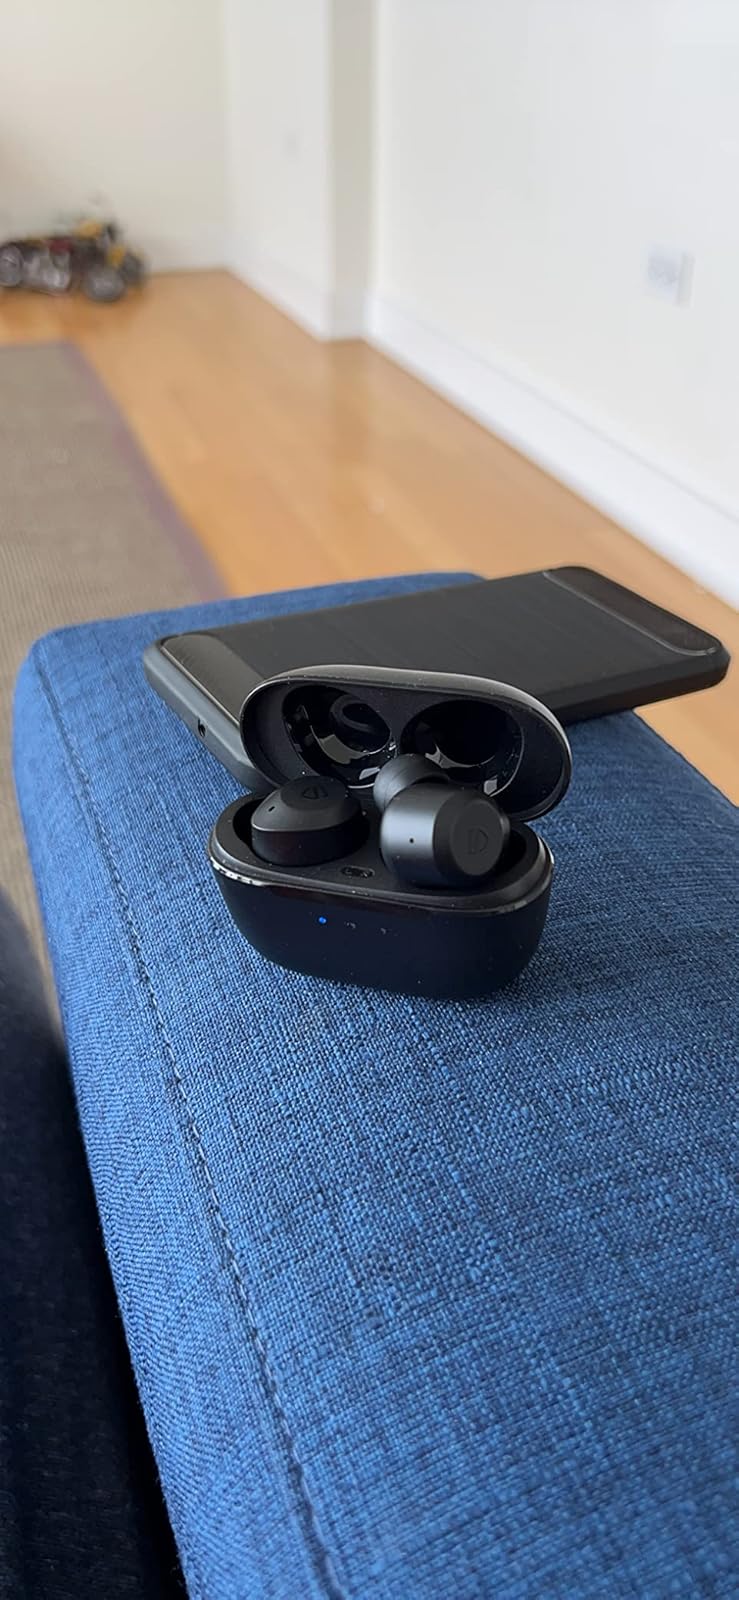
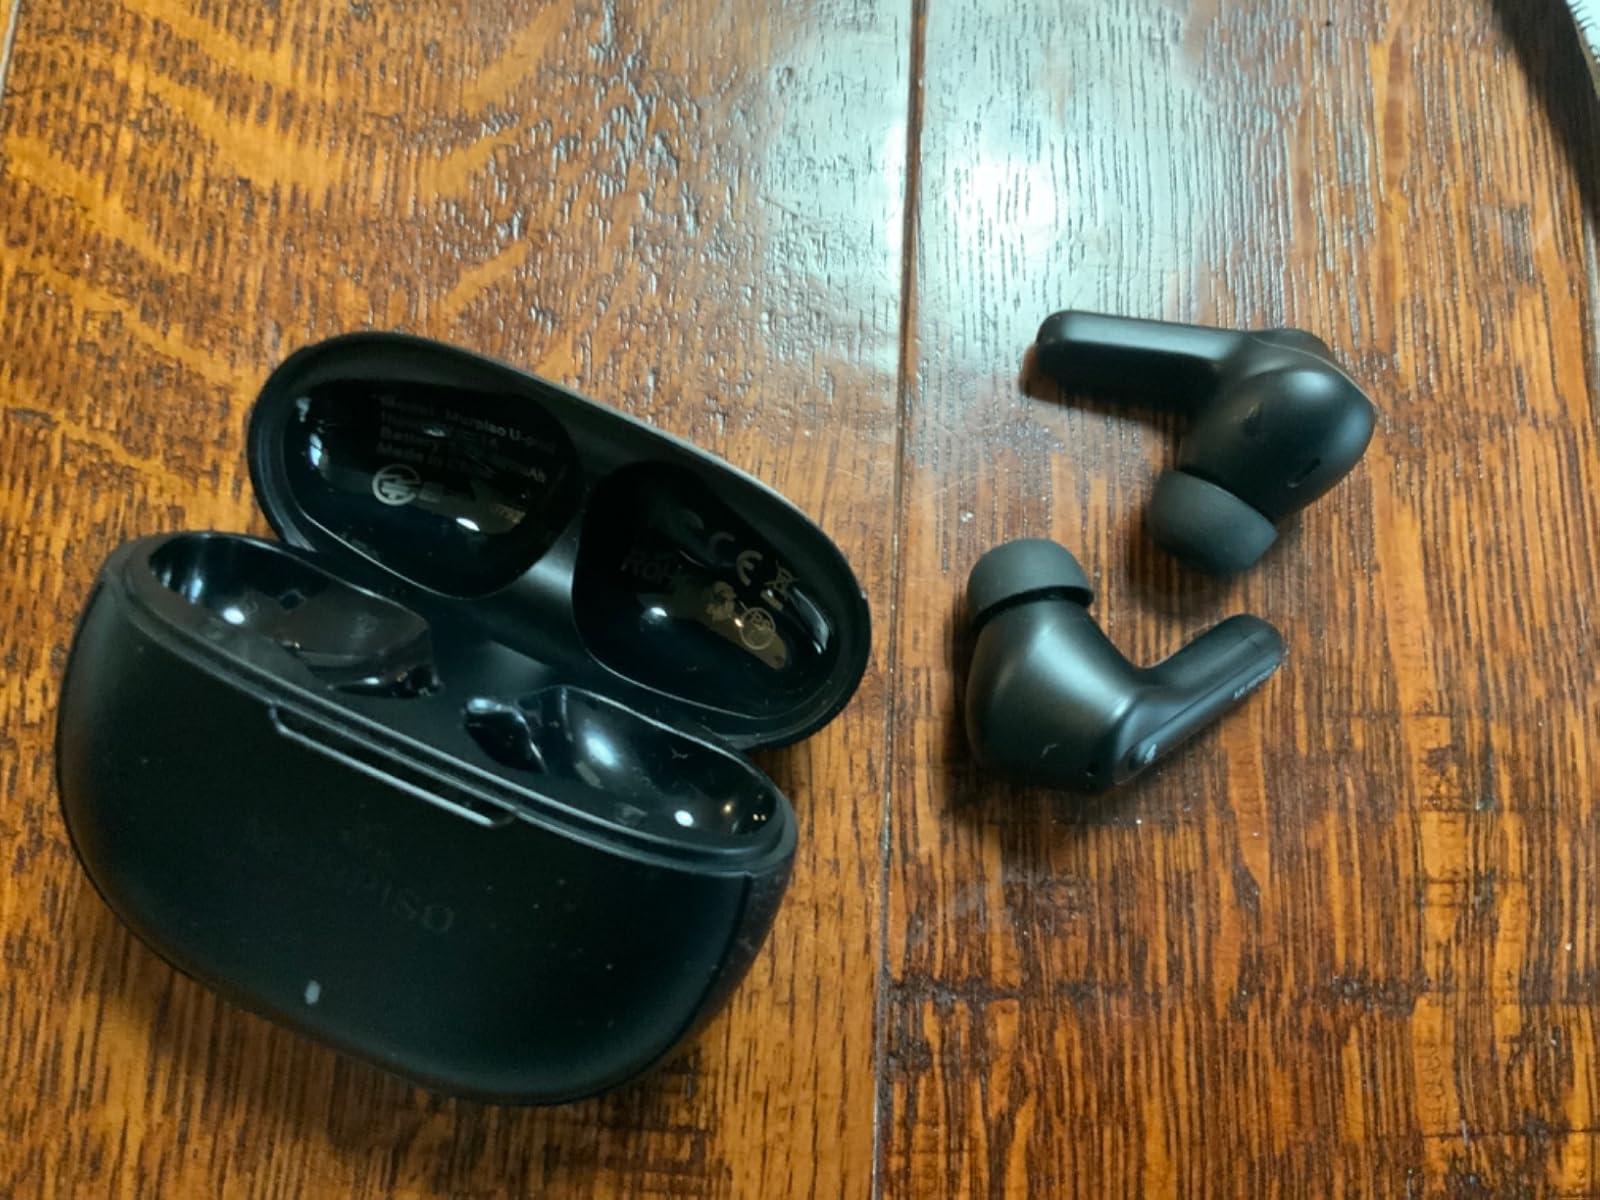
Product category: earbuds
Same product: no